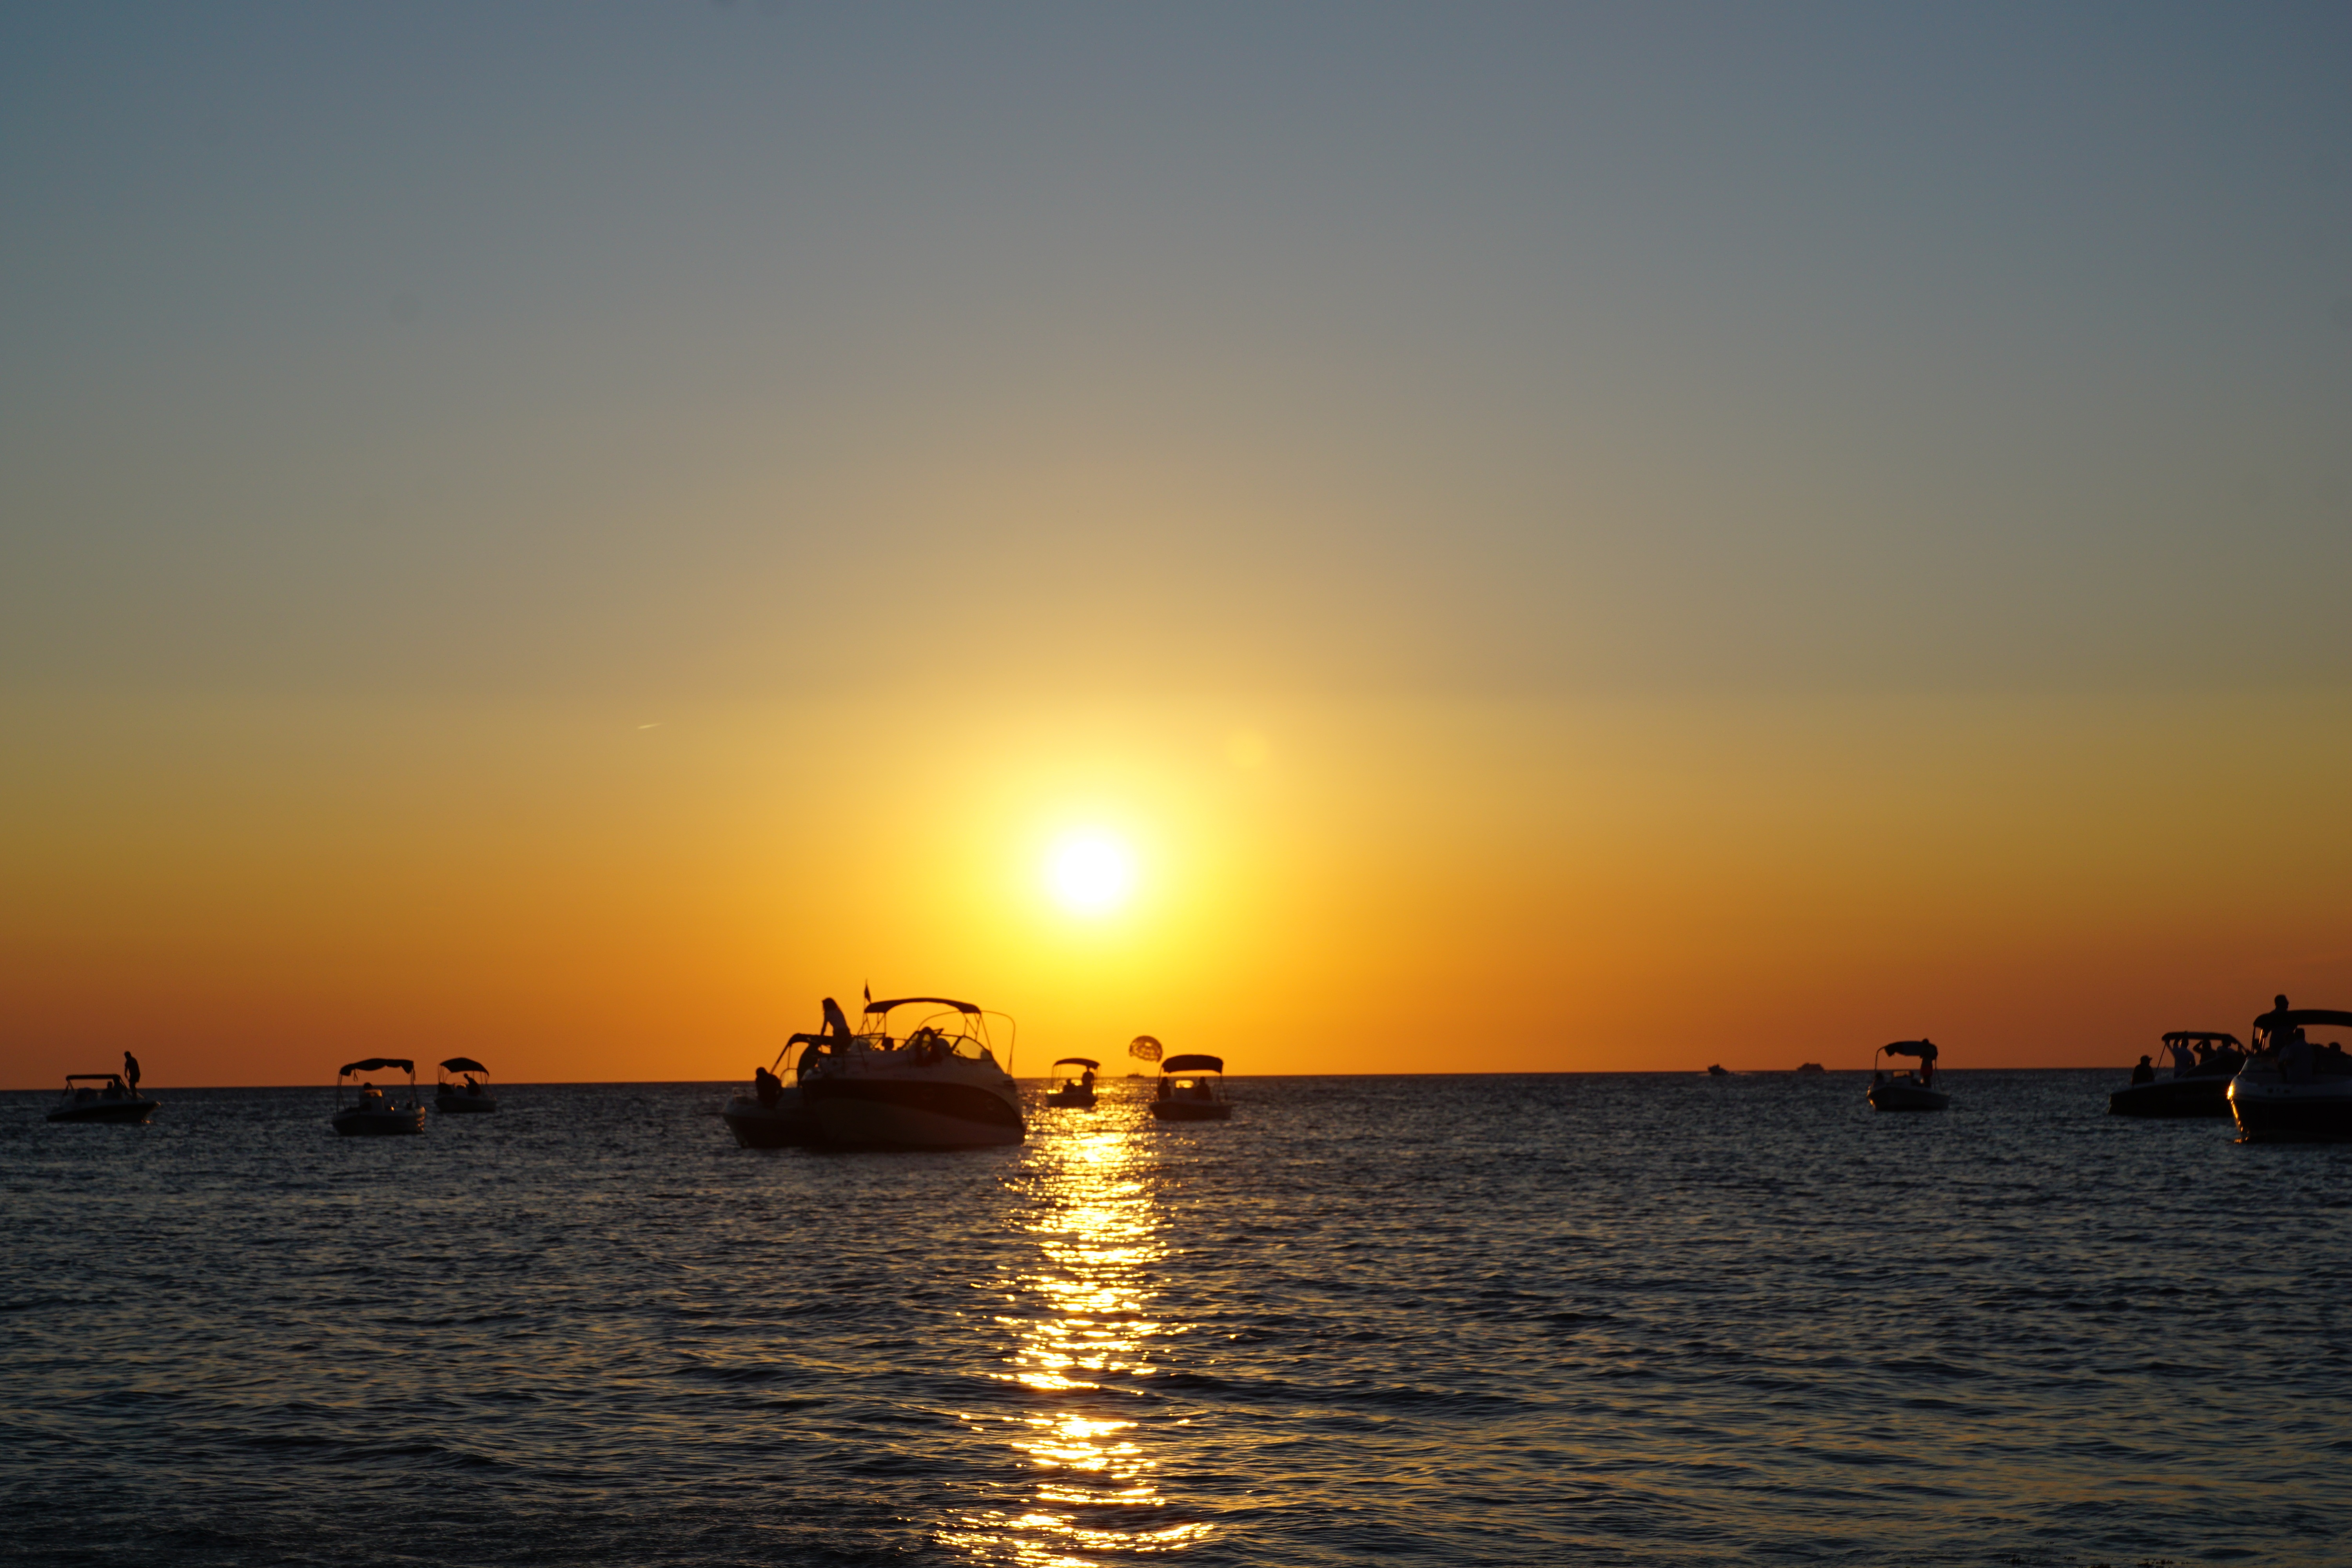
beach, sea, coast, ocean, horizon, sun, sunrise, sunset, sunlight, morning, wave, dawn, dusk, evening, bay, boats, afterglow, ibiza, sankt antoni